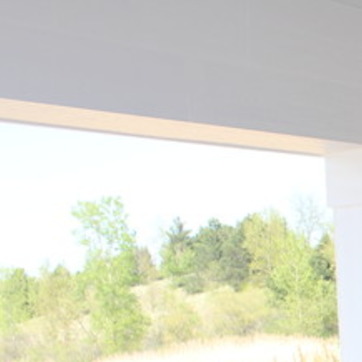
Material: sky